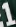
Number: 1